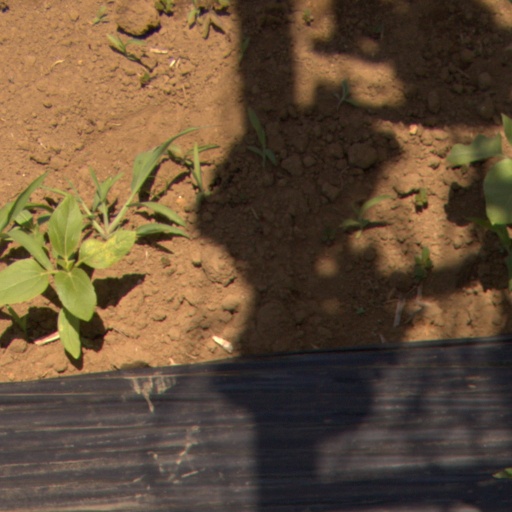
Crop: Jerusalem artichoke